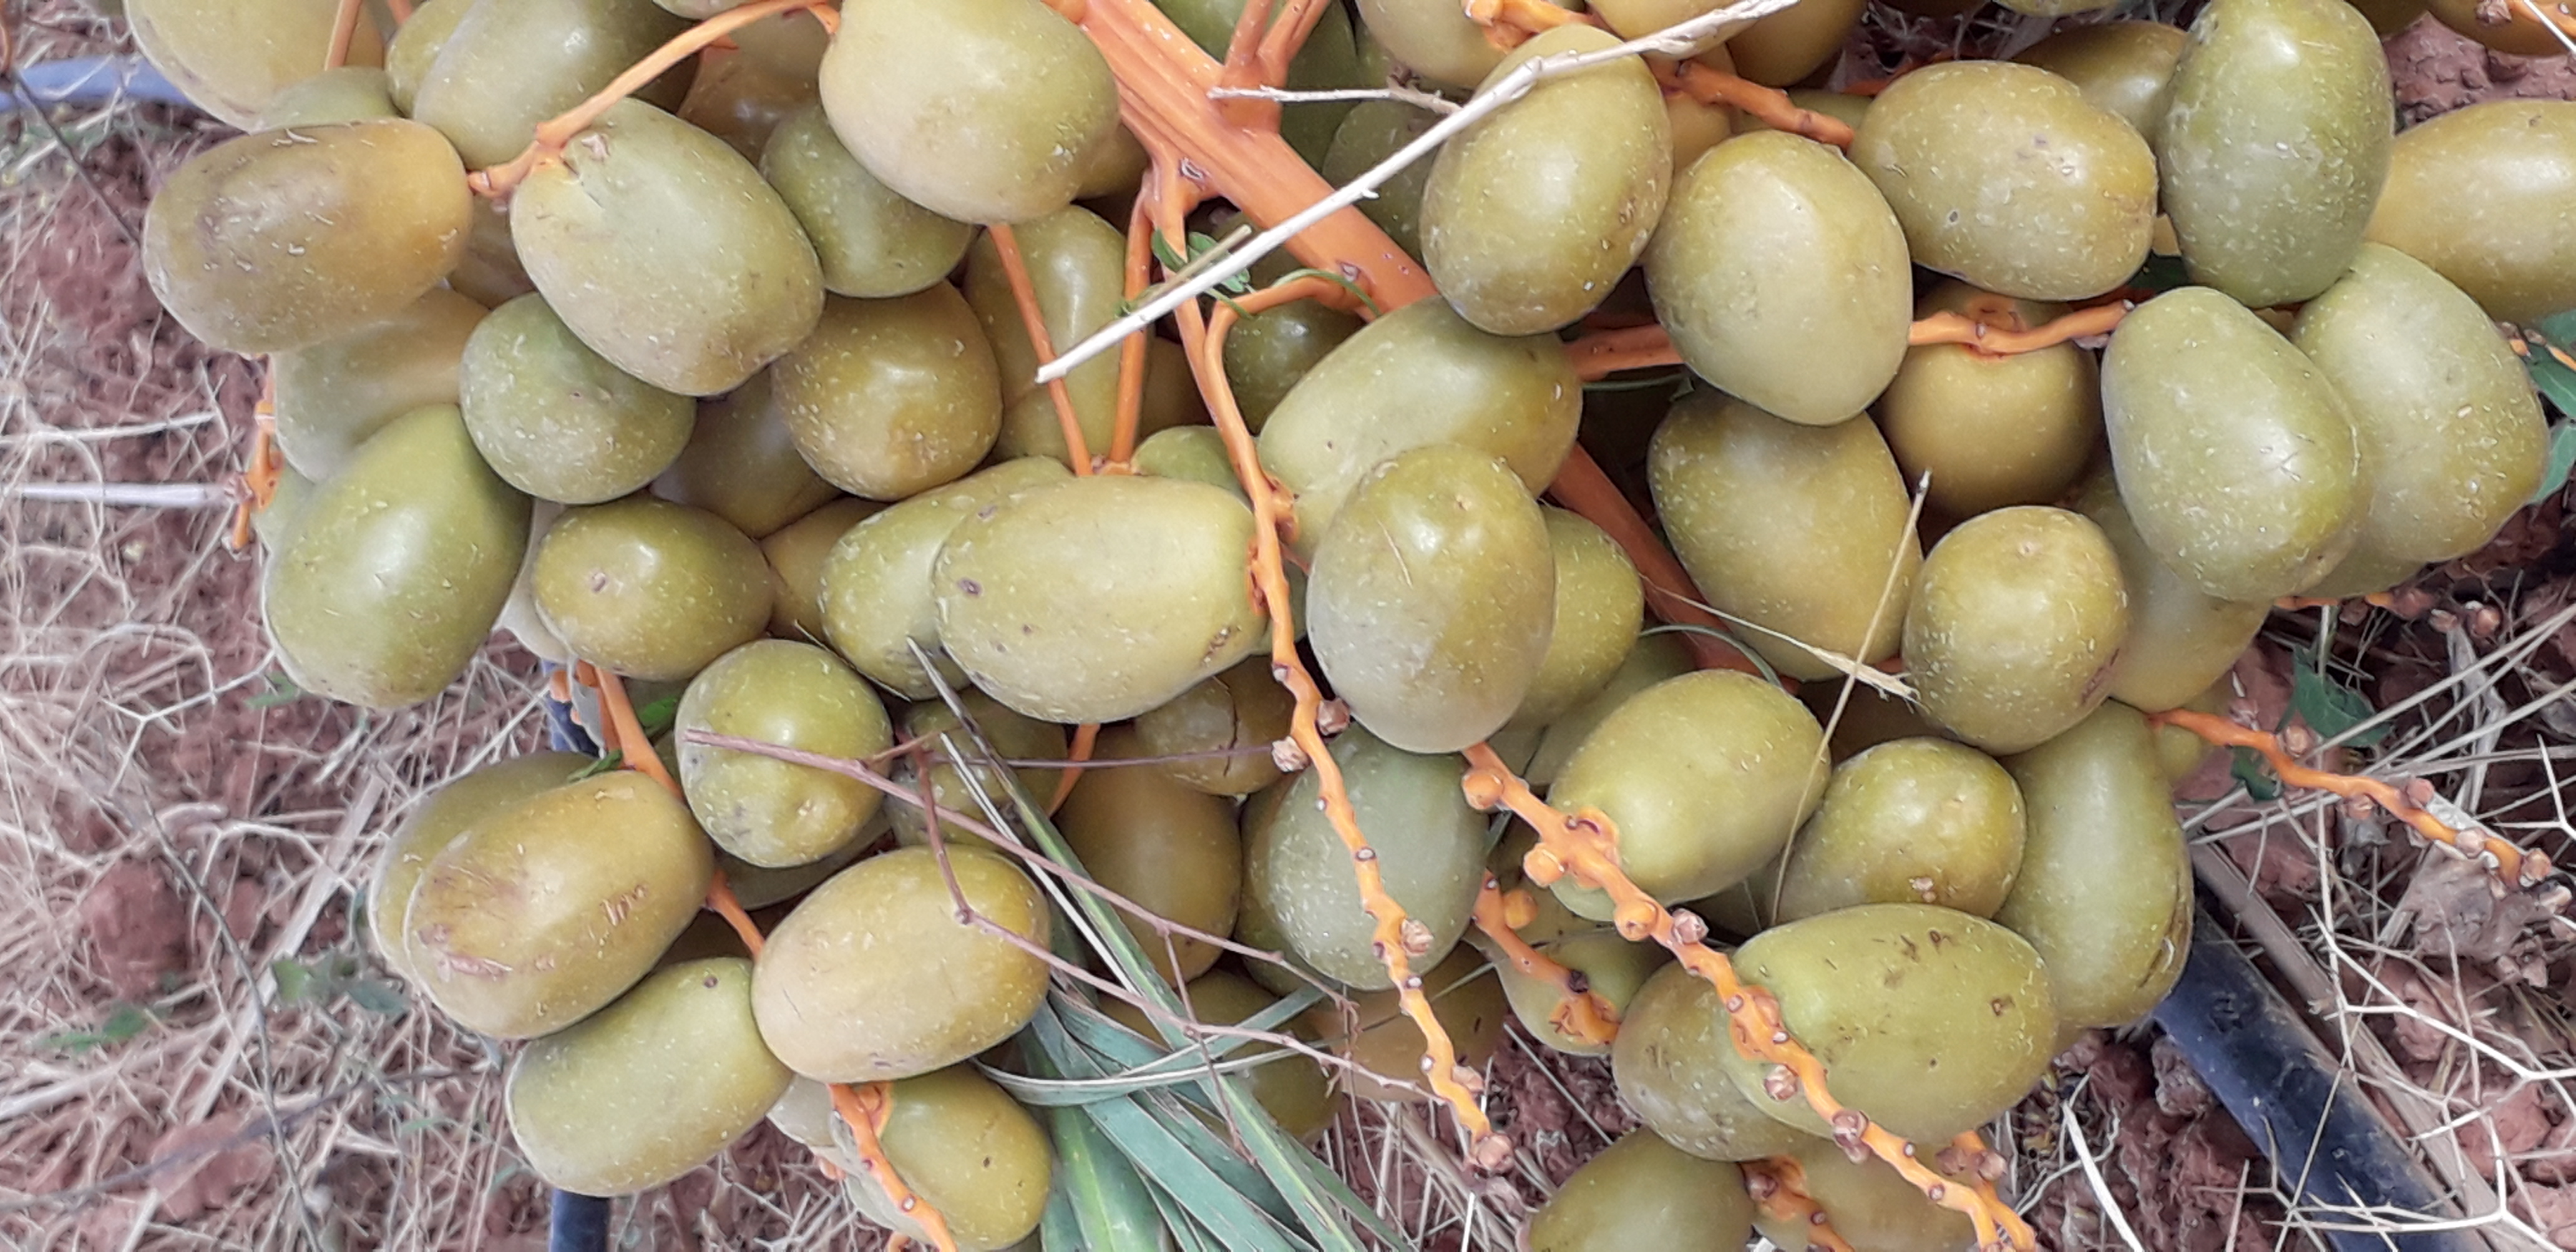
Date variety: Boufagous